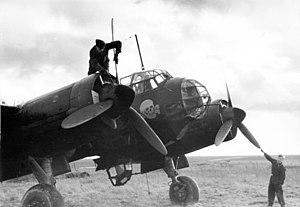
La Kampfgeschwader 54 Totenkopf est une unité de bombardiers de la Luftwaffe pendant la Seconde Guerre mondiale.